Cabinet of Anfinn Kallsberg I

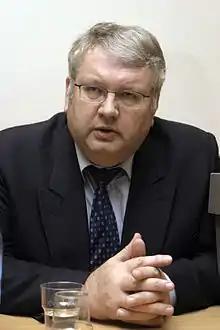
Anfinn Kallsberg.jpg

The first cabinet of Anfinn Kallsberg was the government of the Faroe Islands from 15 May 1998 until 6 June 2002. It was a coalition with Anfinn Kallsberg from the People's Party (Fólkaflokkurin) as Prime Minister, consisting of People's Party, Republic and Self-Government Party.